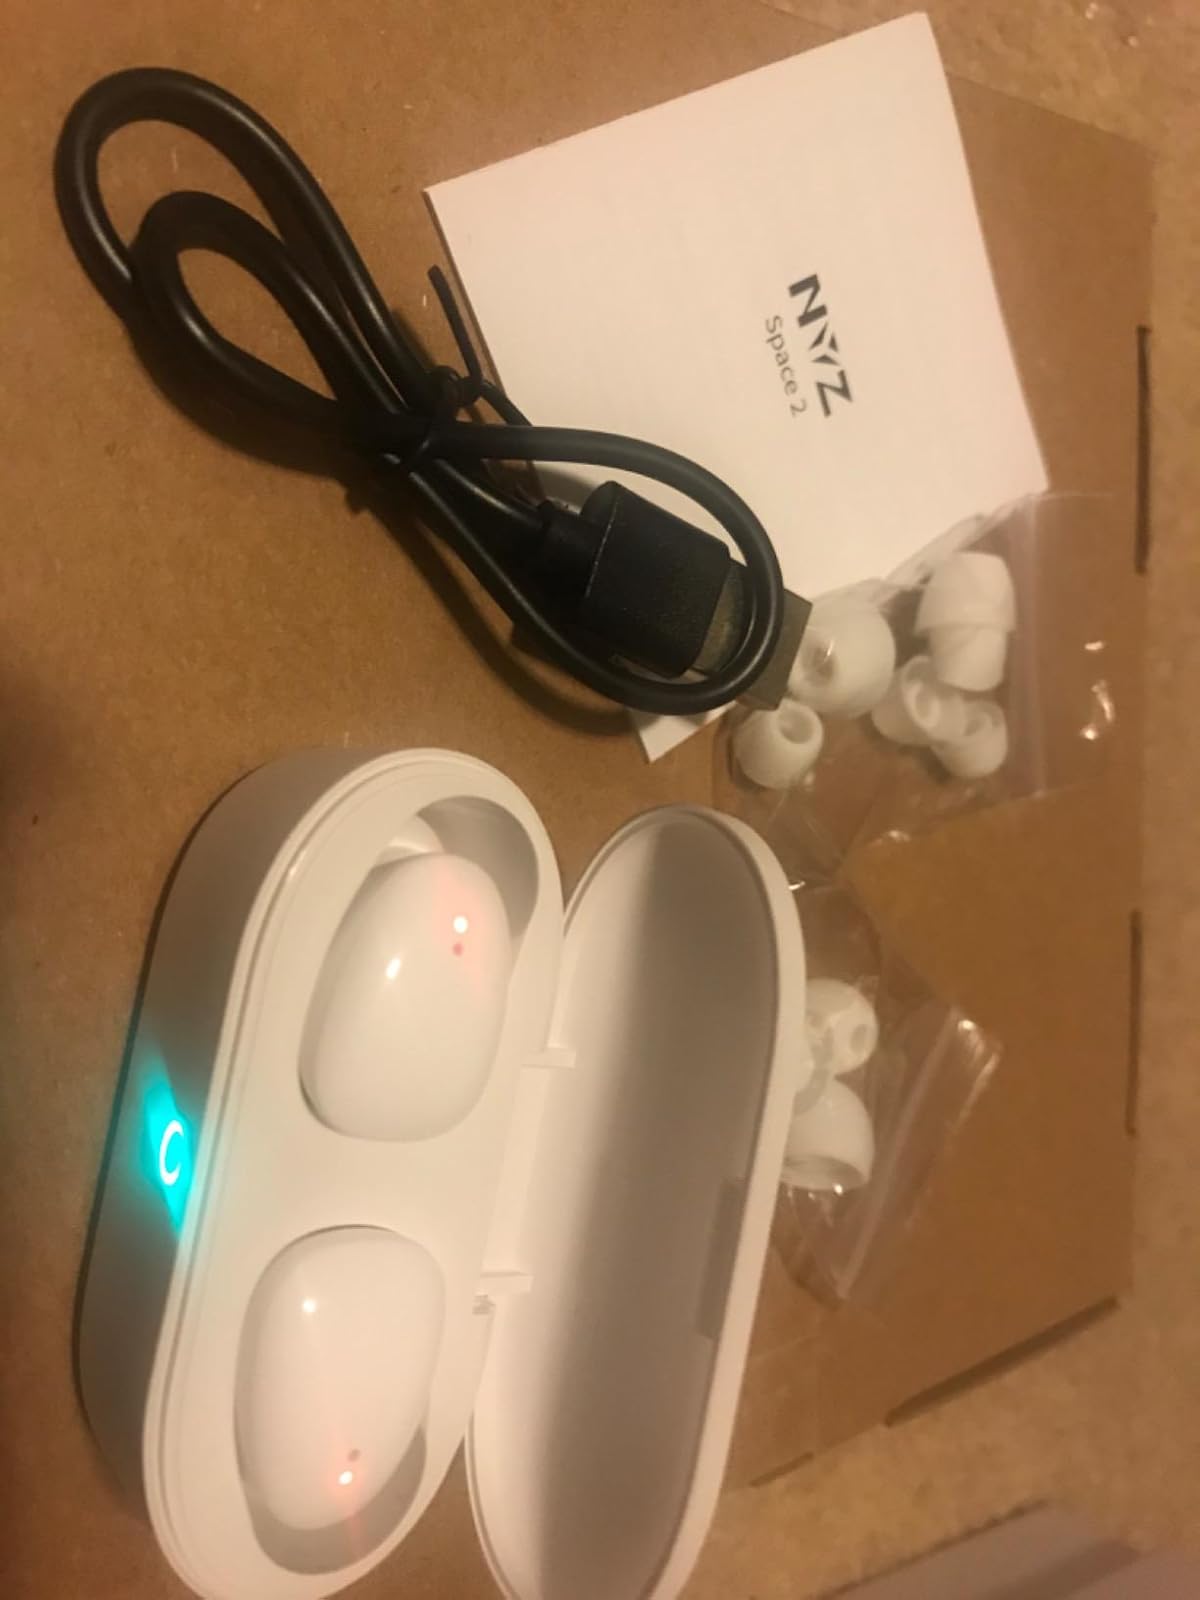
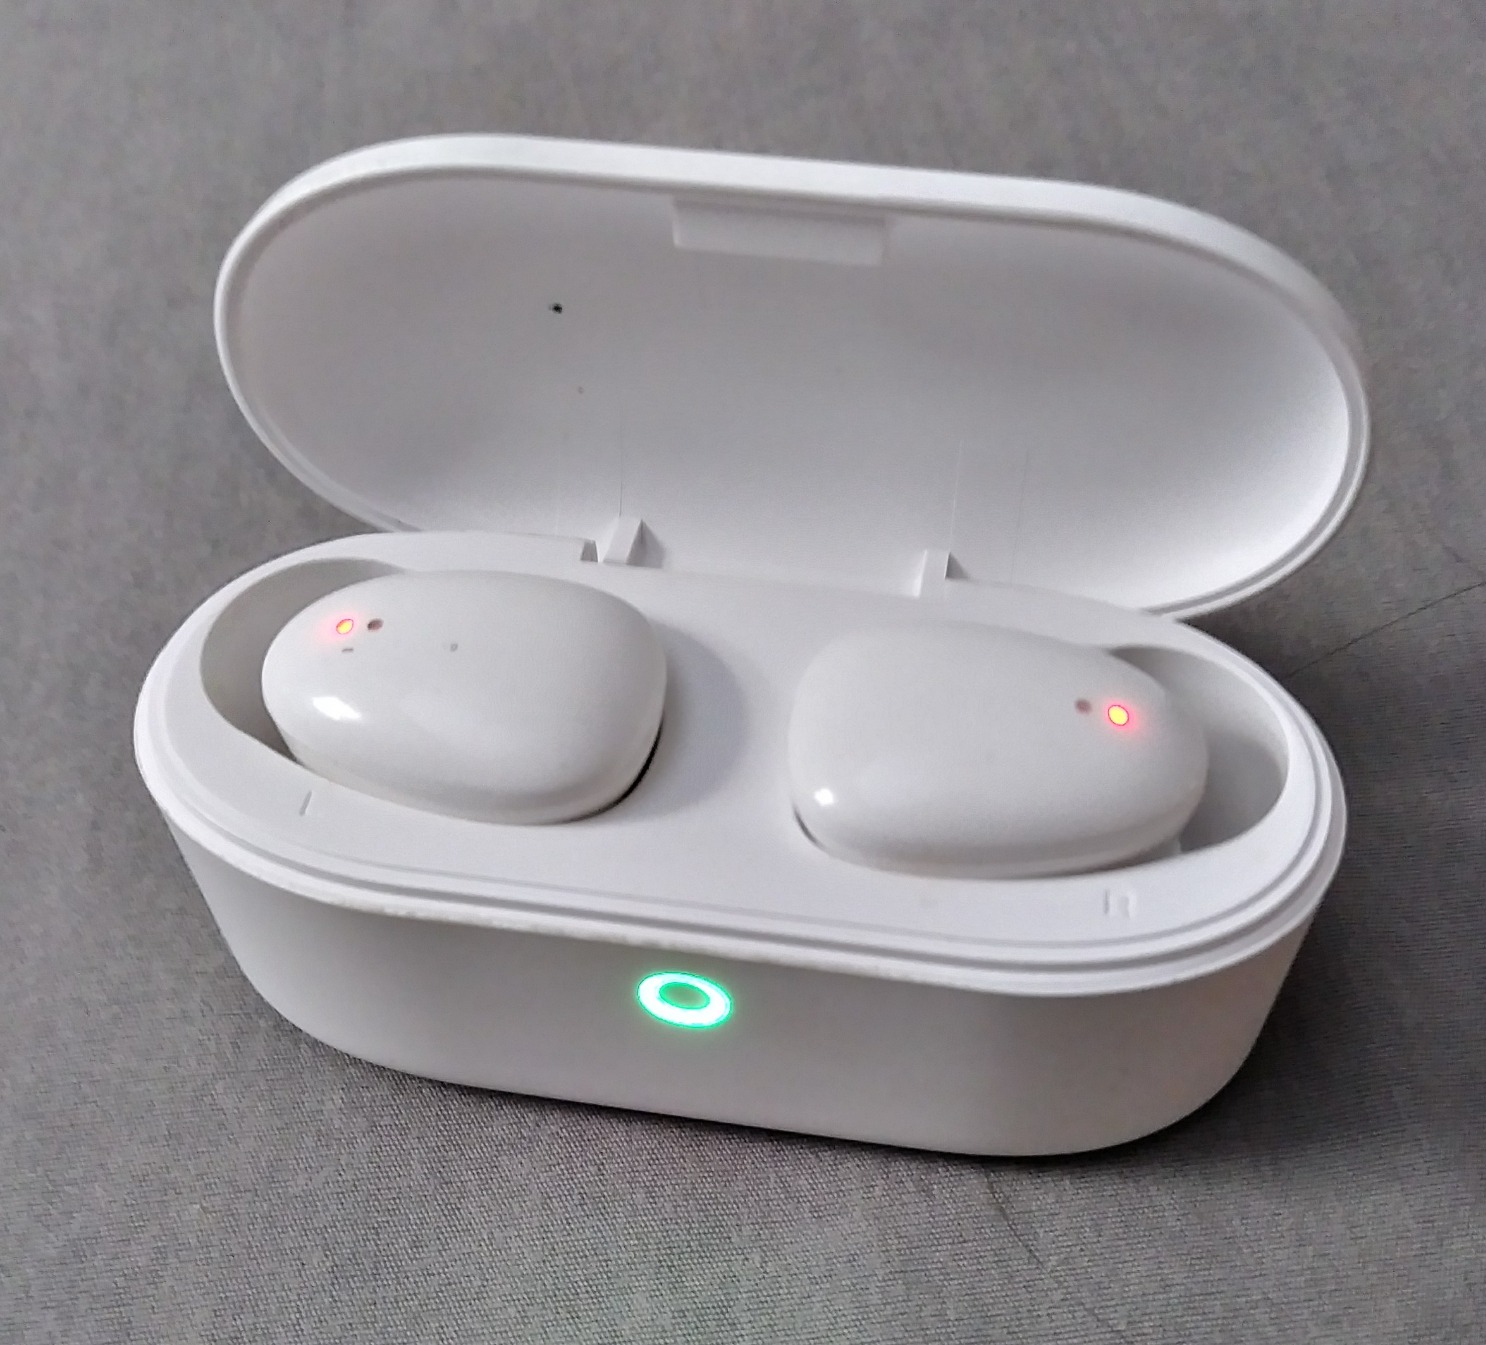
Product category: earbuds
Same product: yes